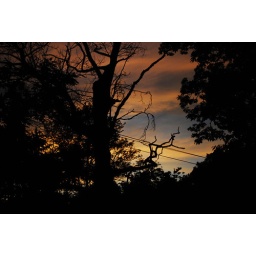
tree against sky